New York State Route 23

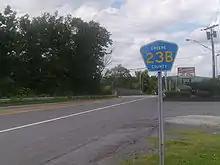
Greene CR 23B (former NY 23) heading away from the Thruway interchange towards Cairo

NY 145 was extended eastward along NY 23 from Cairo to Catskill . Both routes were realigned in the 1960s to follow a new arterial between Cairo and the Rip Van Winkle Bridge in Catskill. The first segment of the highway, a northerly bypass of the hamlet of Cairo, opened . The remainder of the arterial was completed in the mid-1960s. NY 145 was truncated back to Cairo on January 1, 1970. Much of NY 23's former routing between Cairo and the Catskill village line is now CR 23B; however, a segment in Jefferson Heights between exit 21 of the New York State Thruway and a town road named Austin Acres is state-maintained as NY 911V, an unsigned reference route.